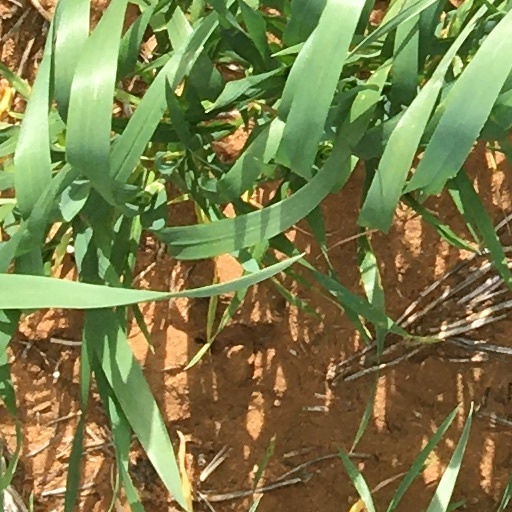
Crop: wheat